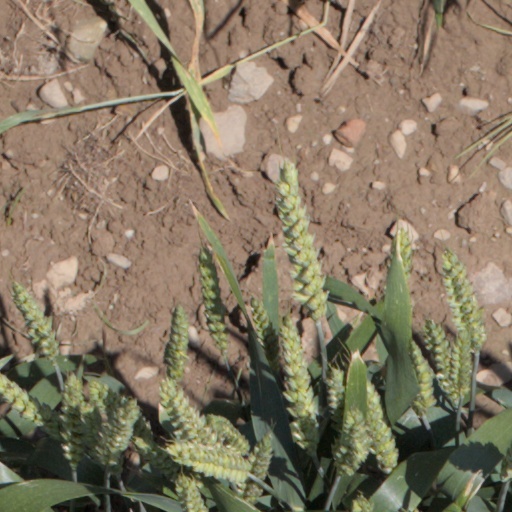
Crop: wheat